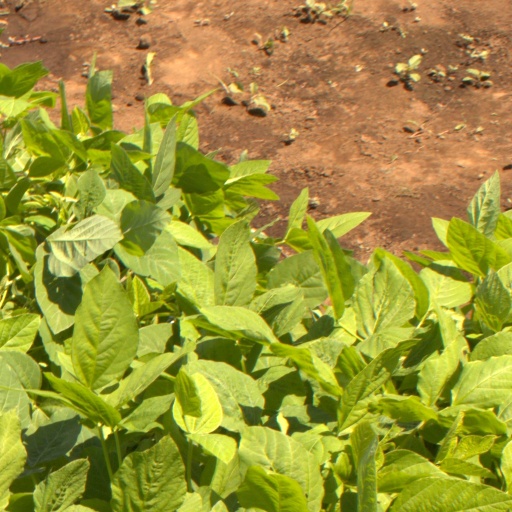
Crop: soybean